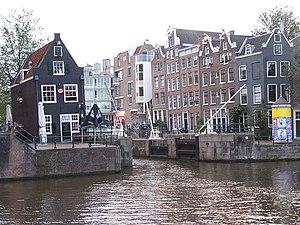
Le Sint Antoniesluis est une écluse d'Amsterdam située à l'est de l'arrondissement de Centrum, et qui fait office de liaison entre le Zwanenburgwal et le Oudeschans, ce qui fait d'elle un canal secondaire de la ville. Elle est traversée par deux rues principales, Sint Antoniesbreestraat et la Jodenbreestraat et se trouve sur le tracé de l'ancienne digue de Sint Antoniesdijk, qui fut construite pour protéger la ville médiévale des inondations.